Alice Barnes

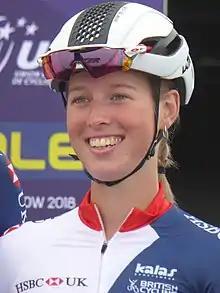
Barnes at the 2018 European Road Cycling Championships.

Alice Wood (née Barnes) (born 17 July 1995) is an English former racing cyclist, who last rode for UCI Women's WorldTeam .